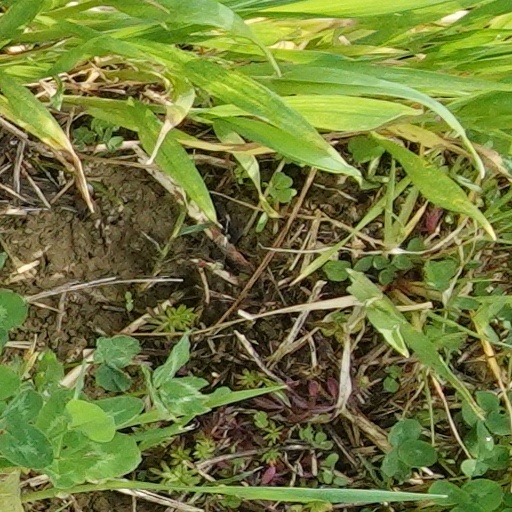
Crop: wheat